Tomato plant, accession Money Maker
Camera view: tilt-top (135 deg); turntable rotation: 270 degrees
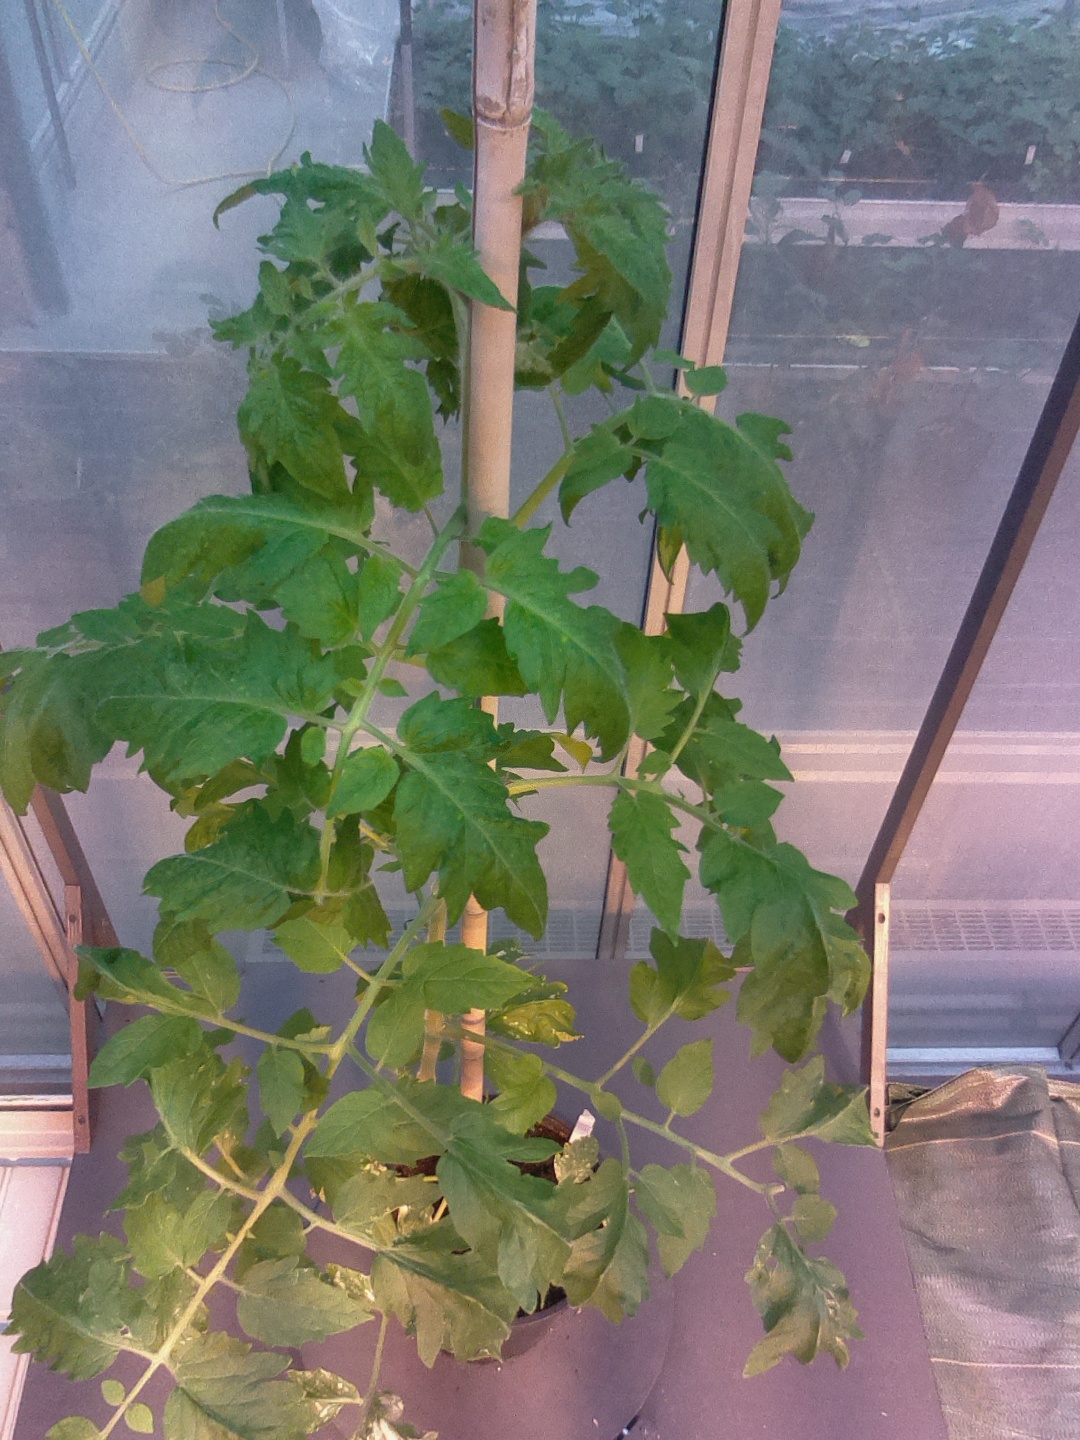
BBCH growth stage 55: 5 inflorescences visible